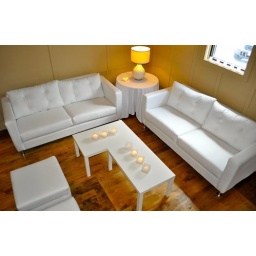
Classy white lounge chairs and sofas provided by Noah's Event Services.